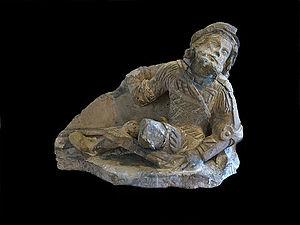
Gardien du tombeau, par le maître I. W. (Jacquemin Wiriot), vers 1525. Calcaire fin, traces de polychromie. Provient de l'ancienne abbaye de Chaumousey (Vosges). Musée départemental d'art ancien et contemporain d'Epinal
Chaumousey est une commune française située dans le département des Vosges, en région Grand Est.